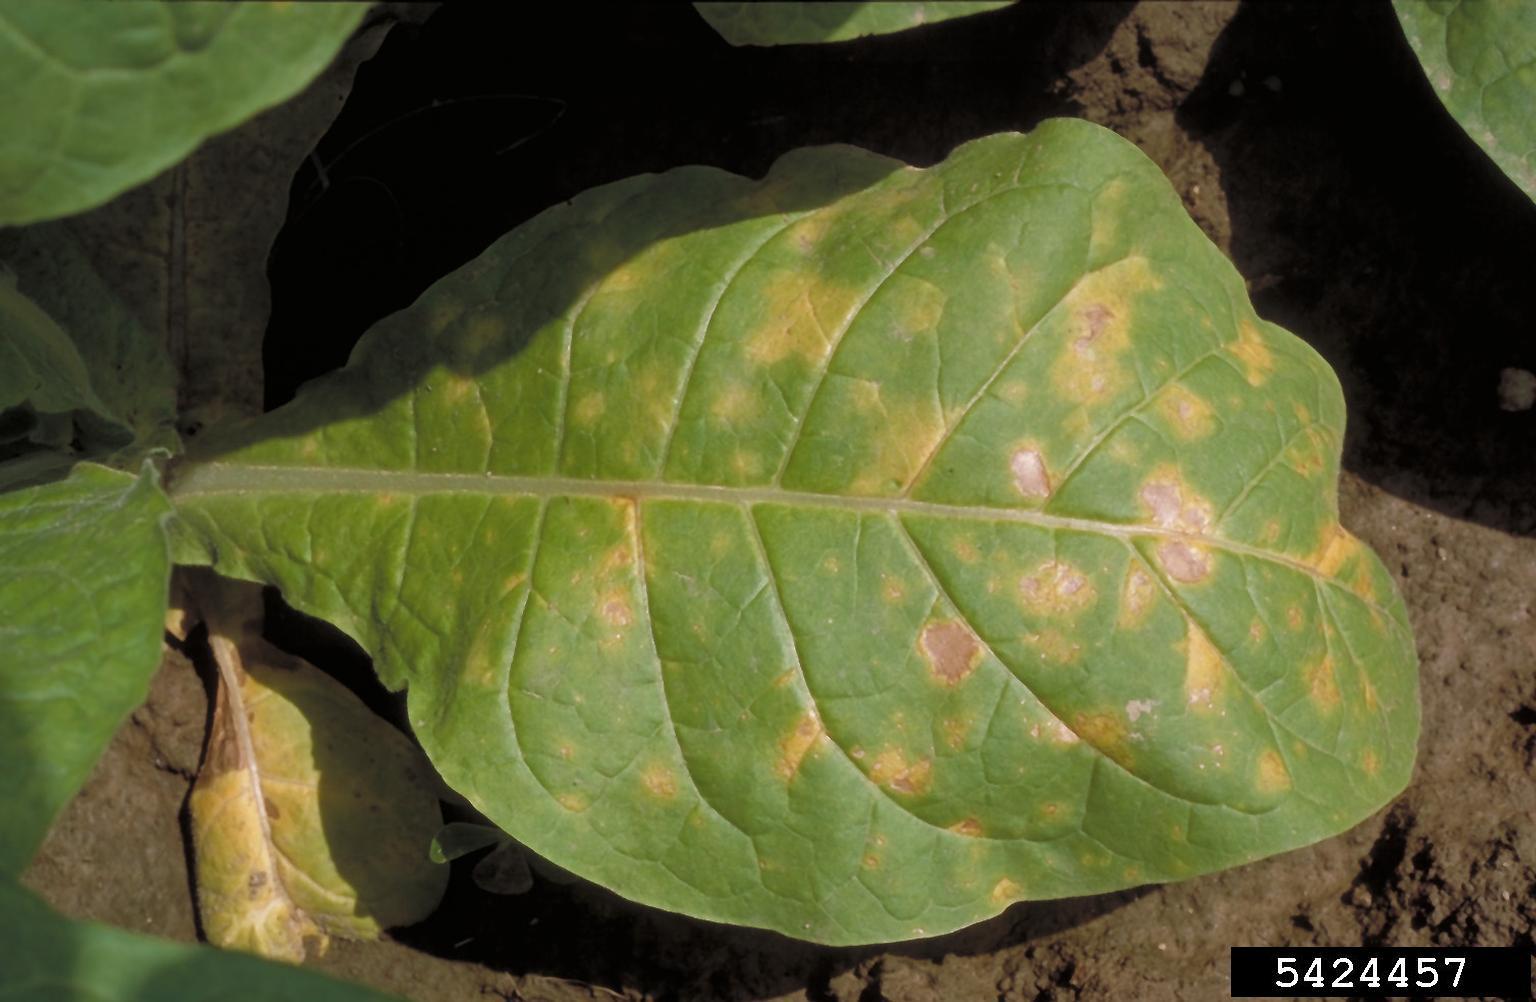
Plant: Tobacco
Disease: tobacco blue mold